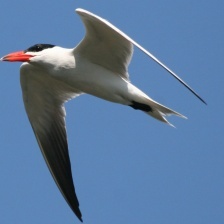
Species: CASPIAN TERN
Scientific name: HYDROPROGNE CASPIA